Yeh Meri Family

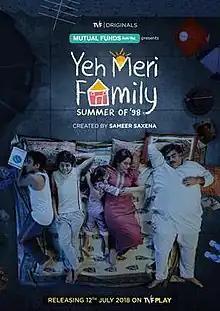
Promotional poster for season 1 released by TVF

Yeh Meri Family is an Indian comedy drama web series, created and directed by Sameer Saxena for The Viral Fever. The script was written by Saurabh Khanna, as his first writing project. The series follows the life of a 12-year-old Harshu Gupta, played by Vishesh Bansal, in Jaipur, Rajasthan in the late 1990s. It also stars Mona Singh, Akarsh Khurana, Ahan Nirban, Ruhi Khan, Prasad Reddy, as members of the Gupta family and their acquaintances.